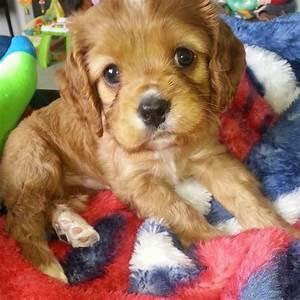
dog